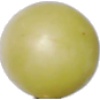
Label: Grape White 2